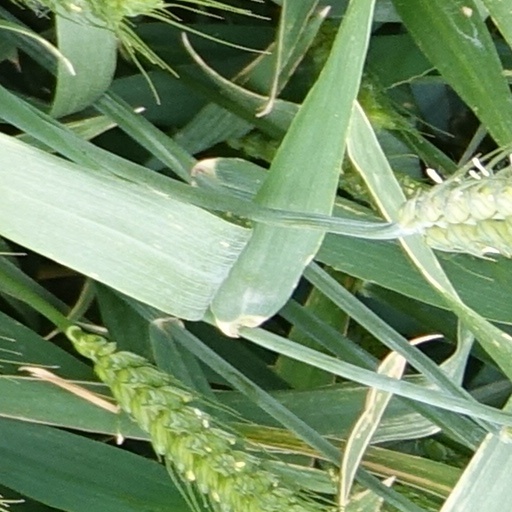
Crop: wheat